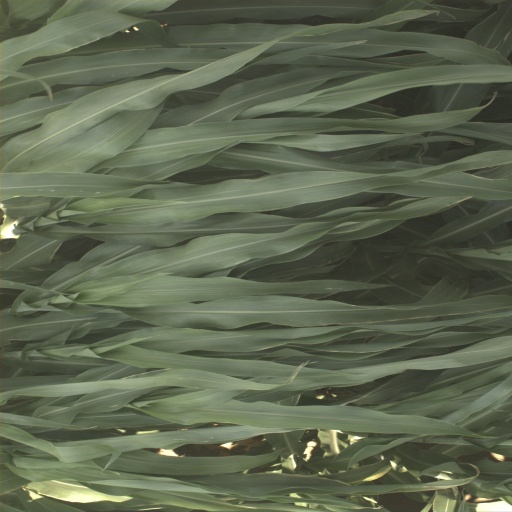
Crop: sorghum